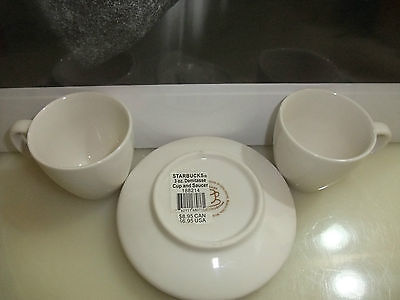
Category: mug